Franciscan Friary, Southampton

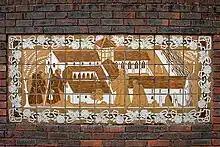
Depiction of Southampton Friary

The Franciscan Friary of Southampton was founded c. 1233. It occupied a south-eastern area of the city, within the walls and adjacent to God's House Tower. The friary was notable for its water supply system, which supplied water for use by the friars themselves and by the other inhabitants of Southampton. The friary was dissolved in 1538 and the last remains were swept away in the 1940s. The site is now occupied by Friary House. Elsewhere, remnants of the extensive water supply system still survive today.